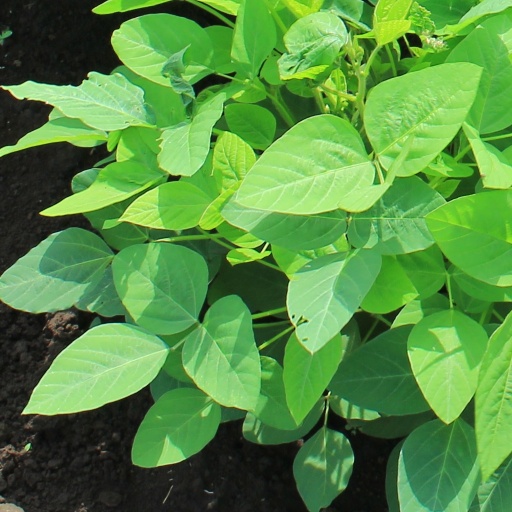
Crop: soybean